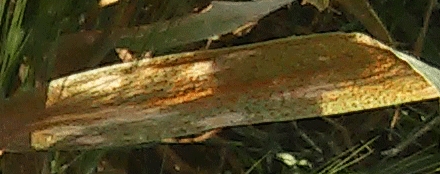
Label: Wheat___Brown_Rust